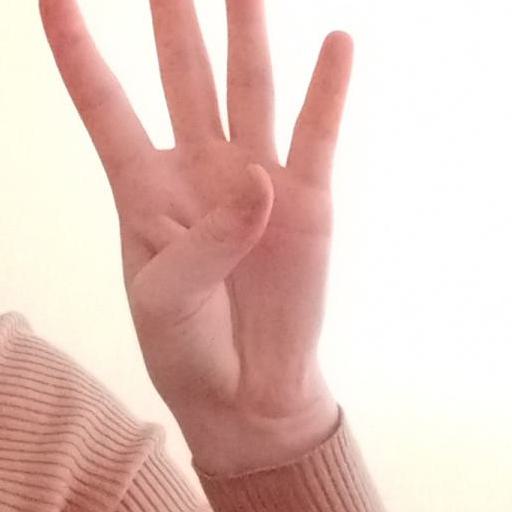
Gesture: four